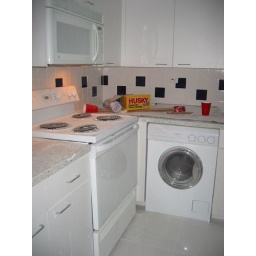
the new floor raised the stove by more than an inch, but i was going to put new lower cabinets anyways..